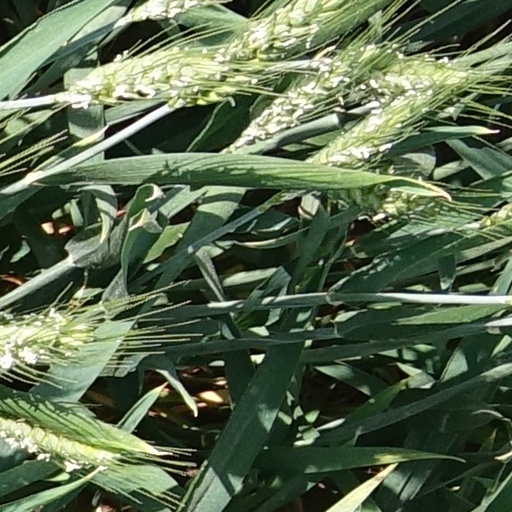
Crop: wheat